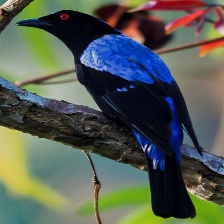
Species: FAIRY BLUEBIRD
Scientific name: IRENA